For a Few Dollars More

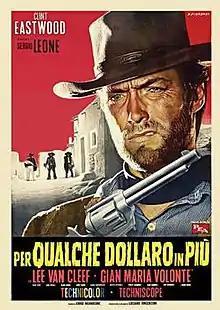
Italian theatrical release poster

For a Few Dollars More is a 1965 Spaghetti Western film directed by Sergio Leone. It stars Clint Eastwood and Lee Van Cleef as bounty hunters and Gian Maria Volonté as the primary villain. Klaus Kinski plays a supporting role as a secondary villain. The film was an international co-production between Italy, West Germany, and Spain. The film was released in the United States in 1967, and was marketed in the United States as the second installment in the "Dollars Trilogy".